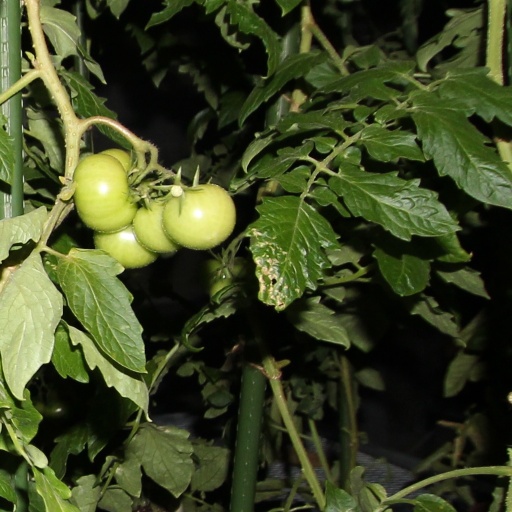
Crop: tomato